Sakuddei

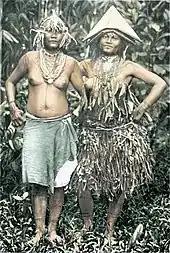
Ethnic women of Siberut with tattoo painting.

Bisht and Bankoti (2004) state that there are at least 11 culturally different communities on Siberut Island. The Leiden University anthropologist, Reimar Schefold, spent several years living on Siberut amongst the Sakuddei. According to Schefold, "Everything from people to pigs, rocks to weather, has its own spirit which is quite separate from its 'host' and is free to wander as it wishes. That's why you see that everybody has a different pattern of tattoos -- they want to make sure that their spirit can recognize the right body when it comes back from its nightly travels." However, winds of change is affecting the younger generation of Sakuddeis' clan as observed by one of their elderly leader, known as "rimata", who said: